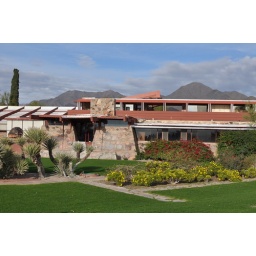
F. Loyld the Architect 's house in the mountain